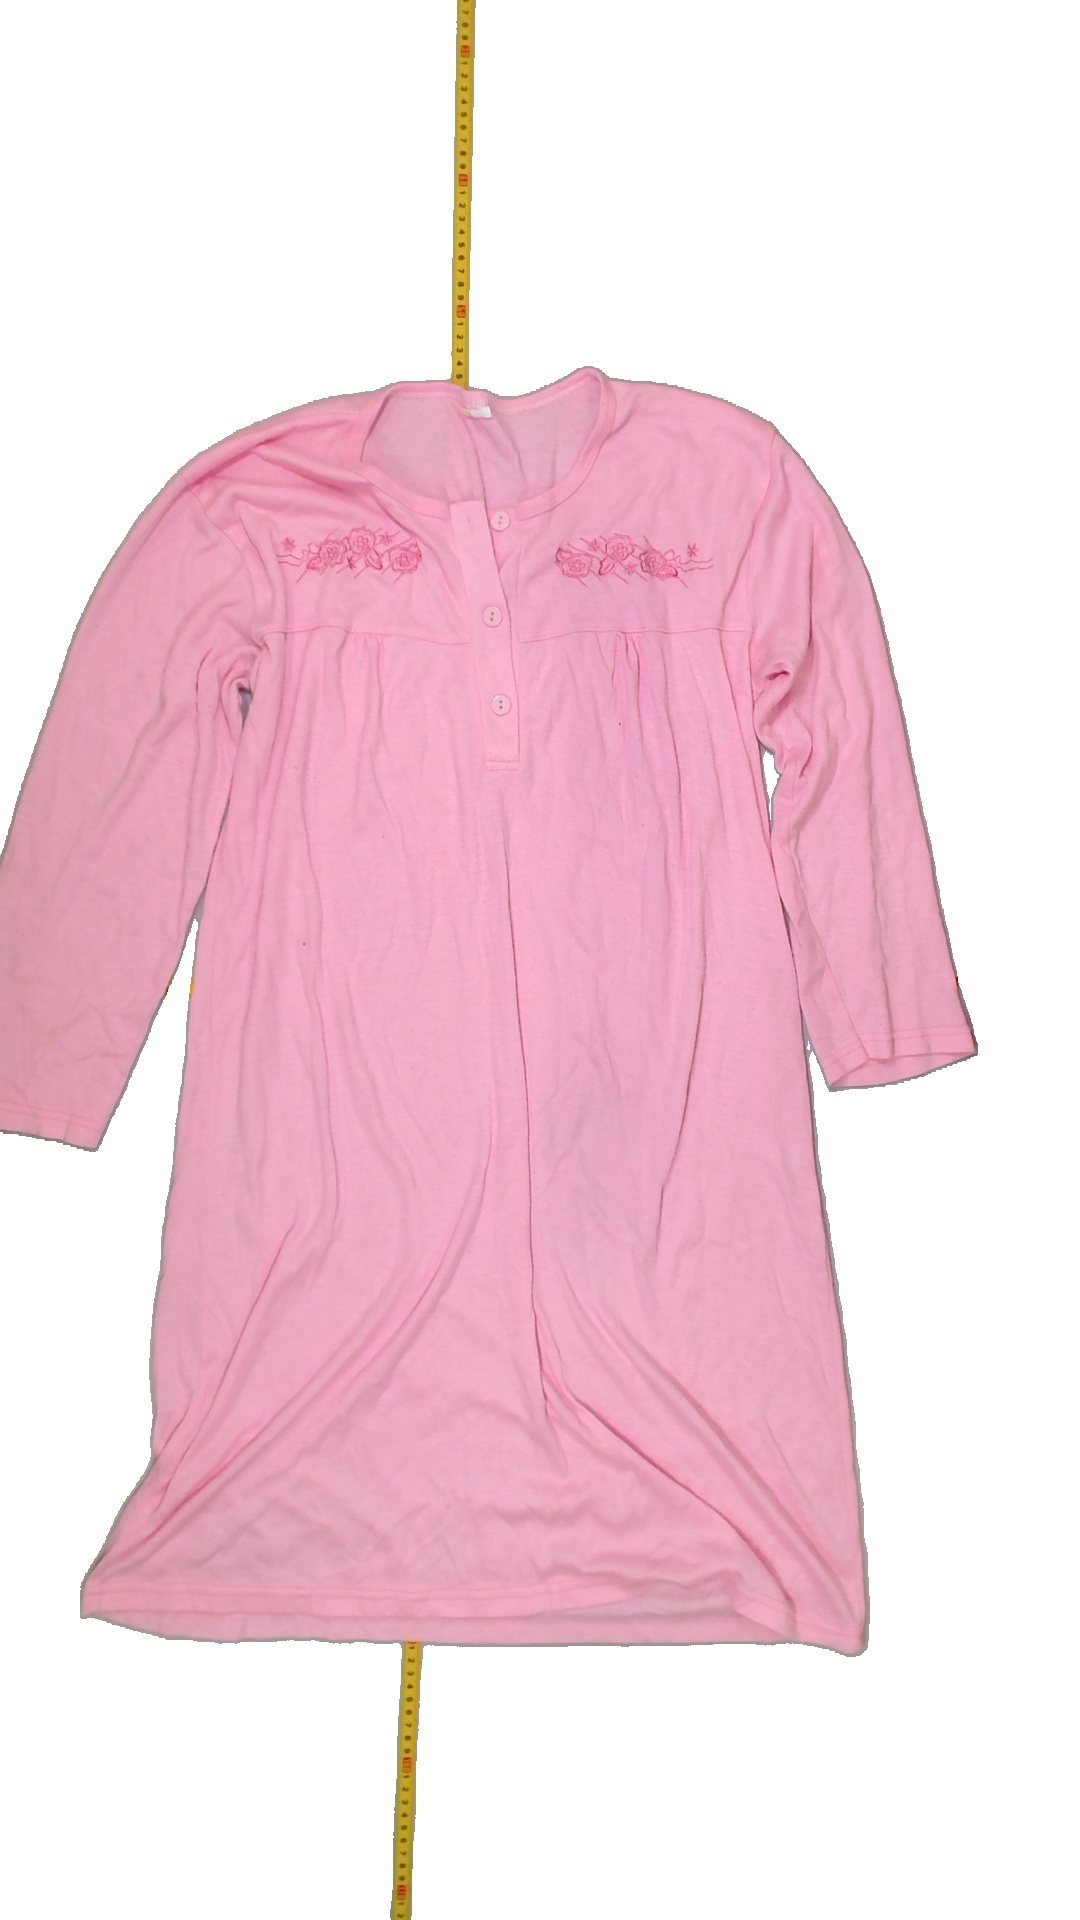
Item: Dress (Ladies)
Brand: Not Applicable
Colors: Pink
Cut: Loose
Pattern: Floral print
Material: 100 % Poly
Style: No trend
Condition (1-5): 1
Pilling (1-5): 1
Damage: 0
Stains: No
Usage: Export
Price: <50